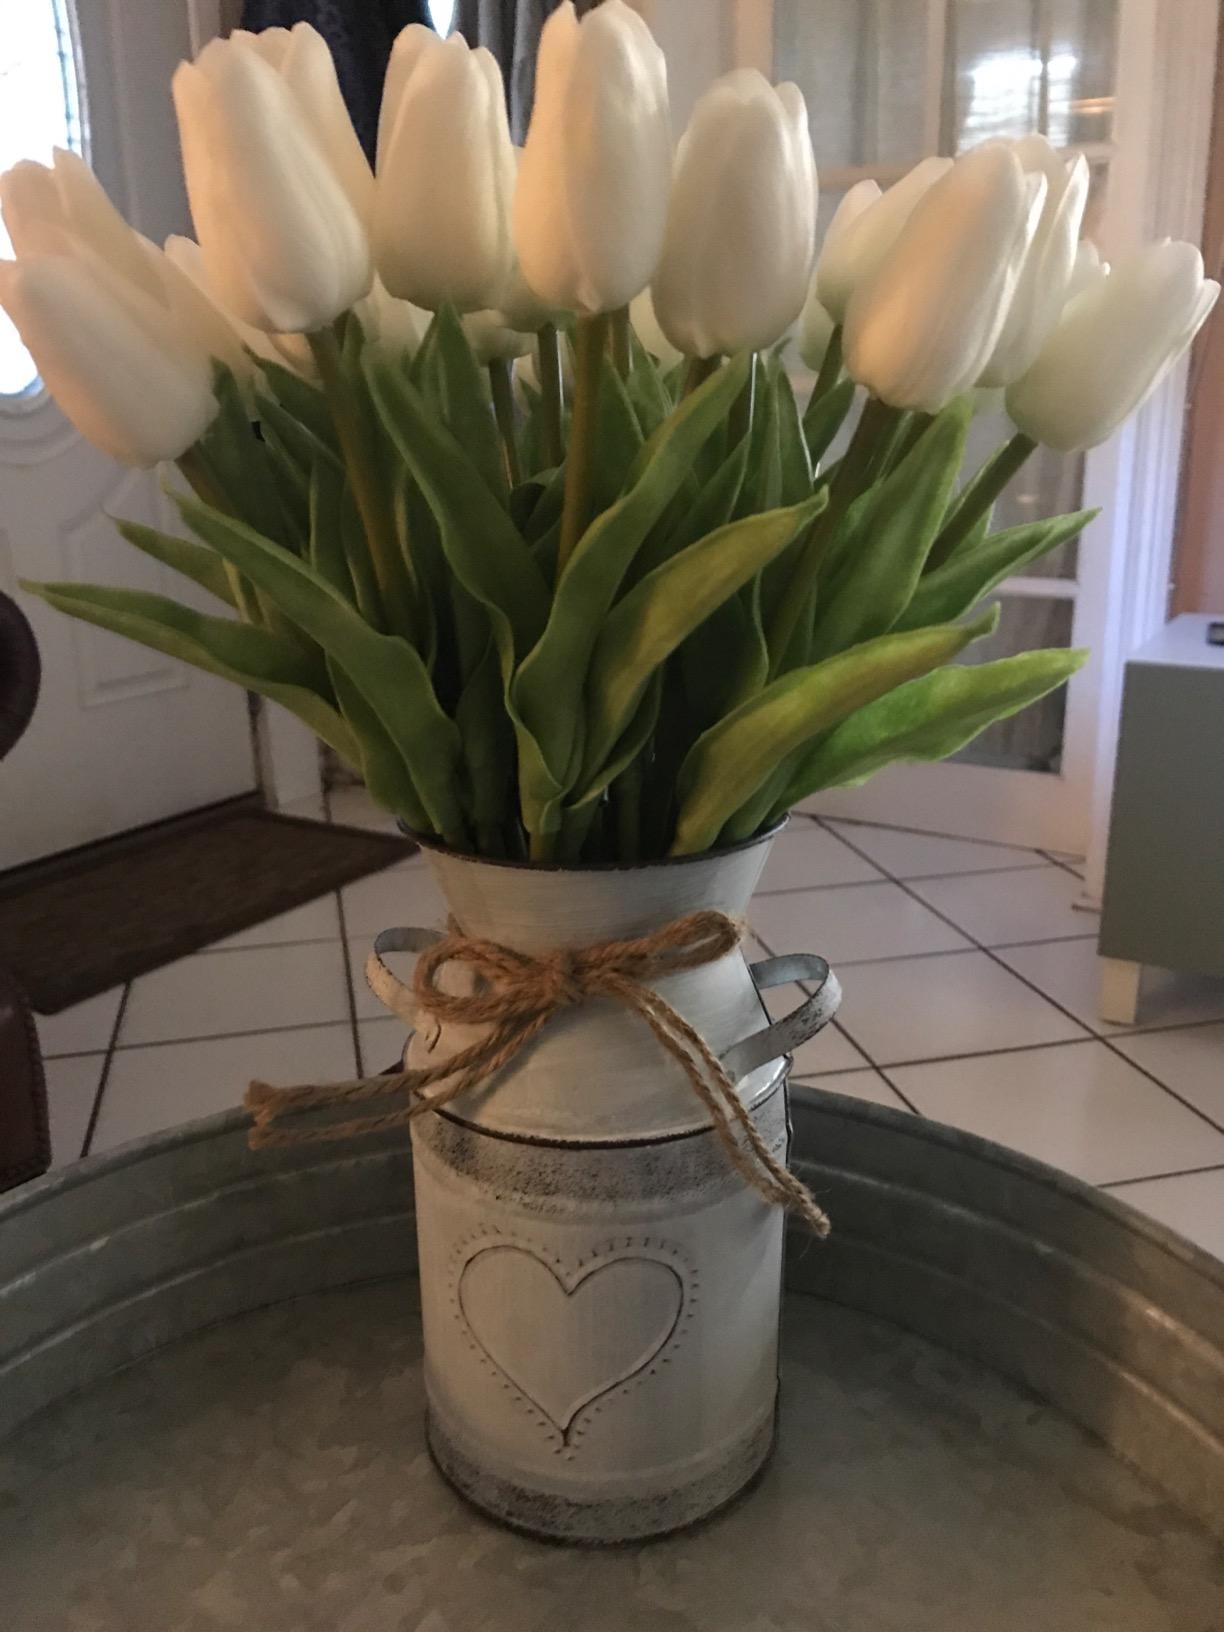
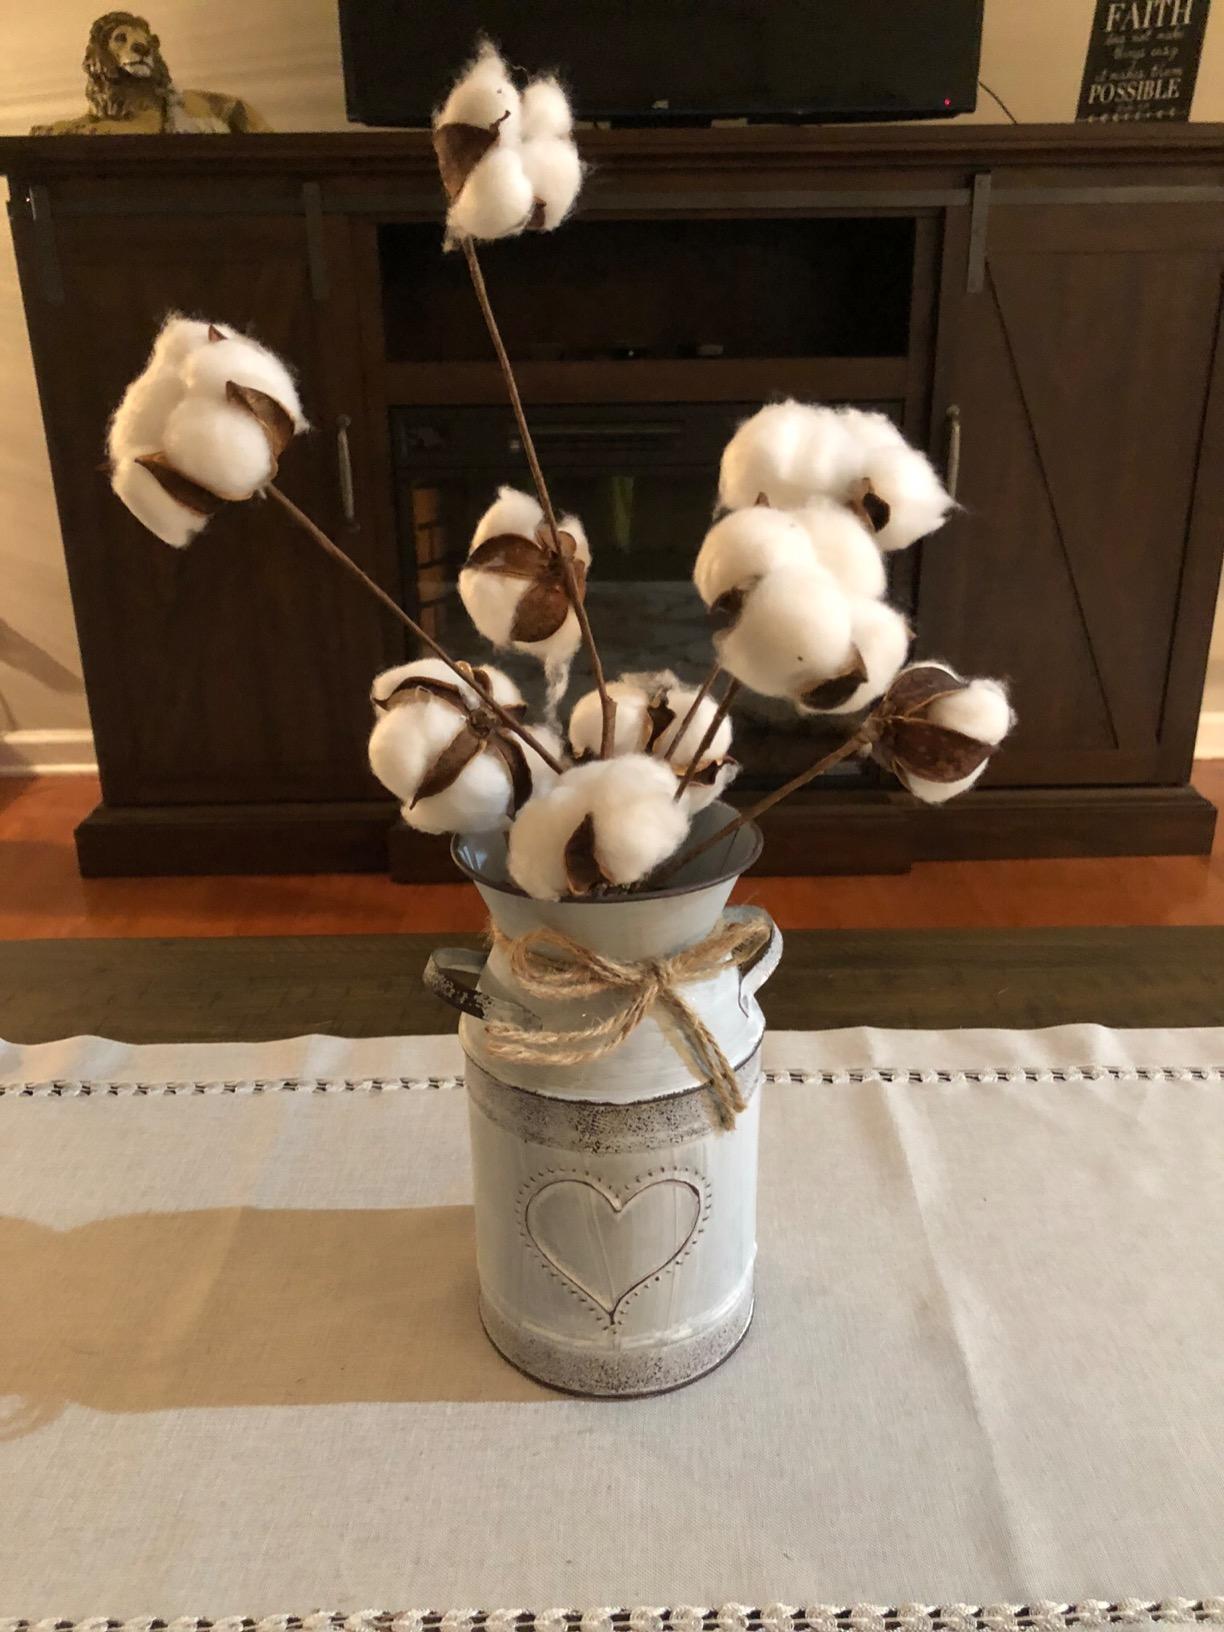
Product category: vase
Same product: yes